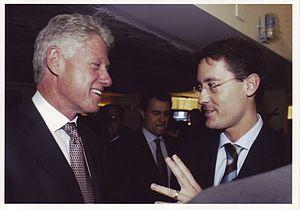
José Daniel Barquero Cabrero est un entrepreneur et professeur d'université espagnol.